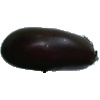
Label: Eggplant 1